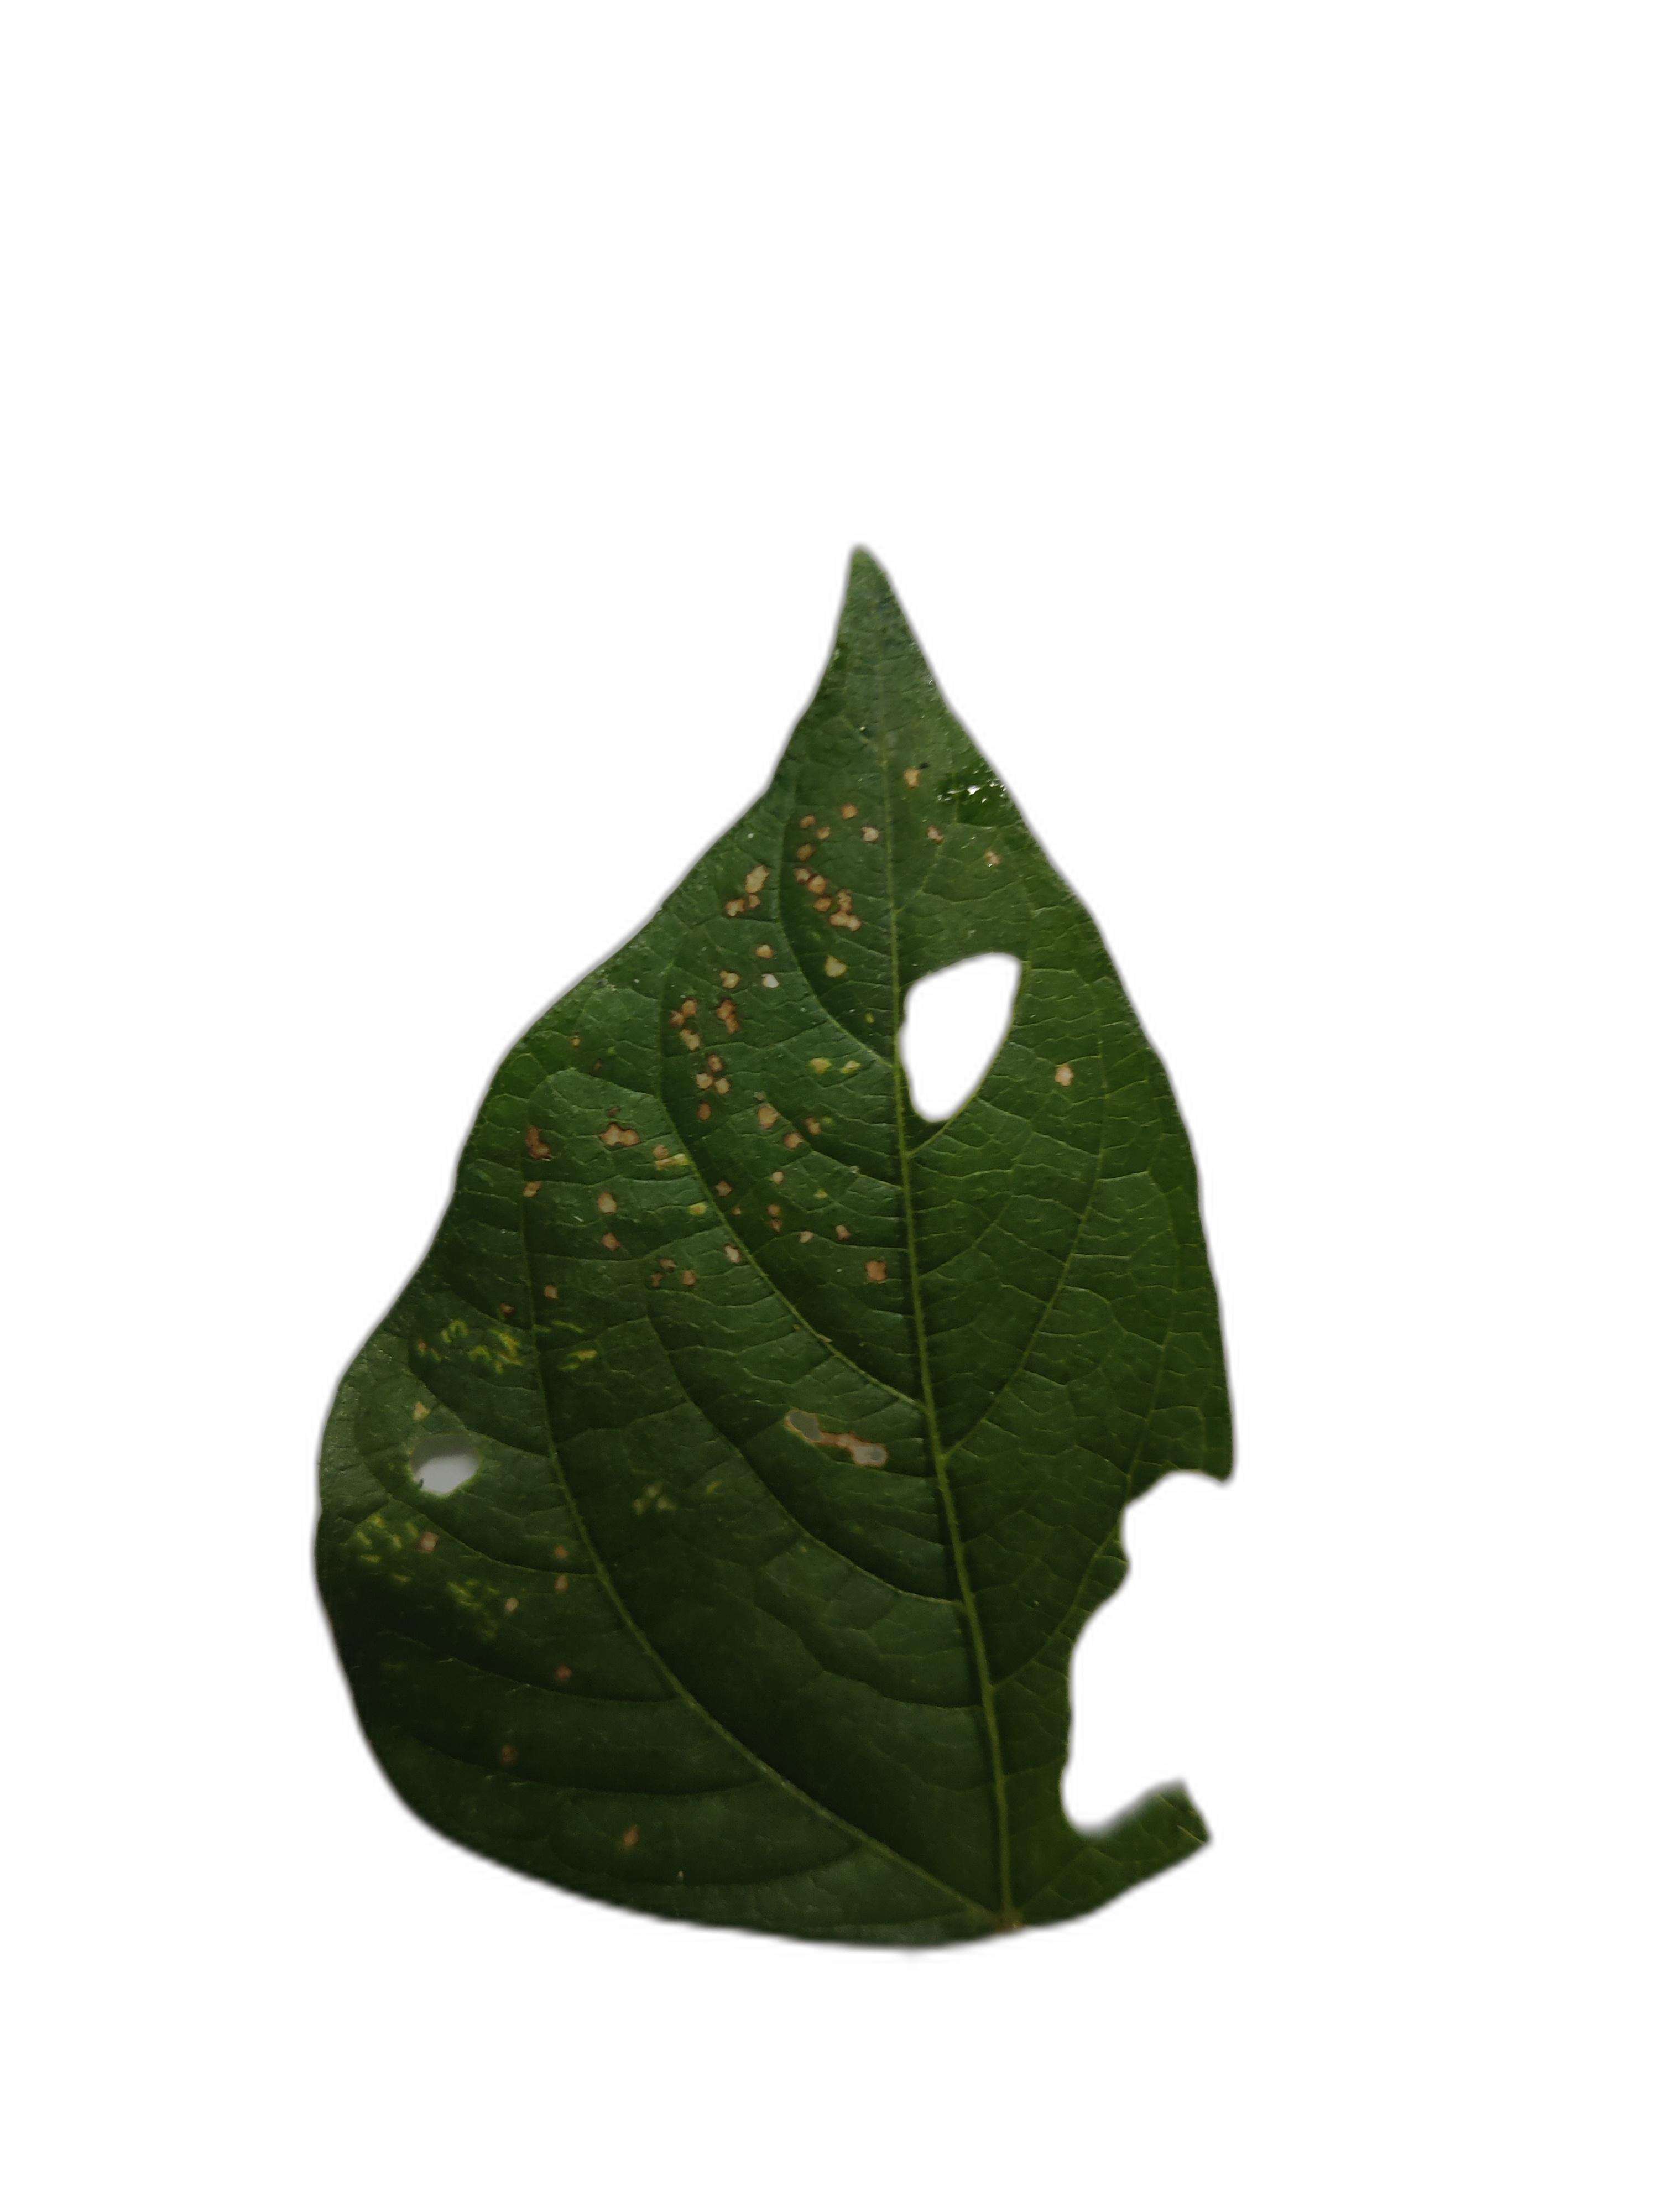
Label: Cercospora leaf spot